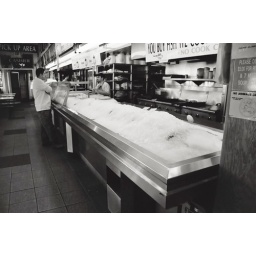
fish market in Long Beach